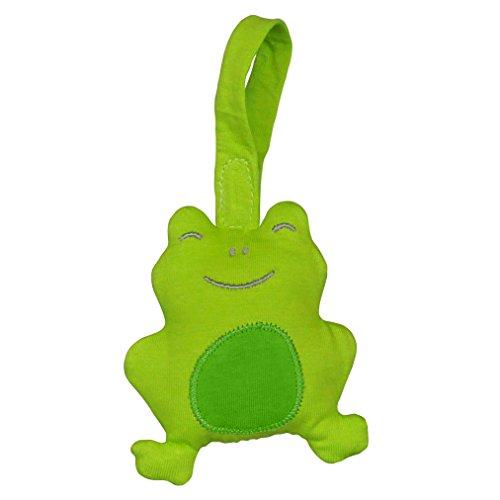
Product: green sprouts Adventure Friends made from Organic Cotton (2 pack) | Encourages whole learning the healthy & natural way | Attachable strap for strollers, car seats & cribs, Playful crinkle sound
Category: Toys & Games | Stuffed Animals & Plush Toys
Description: attachable strap for strollers, car seats, cribs, and more.
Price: $8.99
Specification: ProductDimensions:3.5x1x4.5inches|ItemWeight:1.6ounces|ShippingWeight:1.6ounces(Viewshippingratesandpolicies)|DomesticShipping:ItemcanbeshippedwithinU.S.|InternationalShipping:ThisitemcanbeshippedtoselectcountriesoutsideoftheU.S.LearnMore|ASIN:B018SAJ9AA|Itemmodelnumber:203090-909-33|Manufacturerrecommendedage:3months-4years